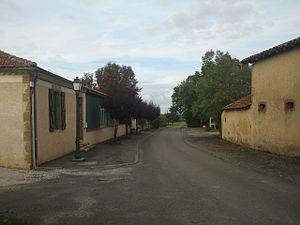
La rue principale de Monferran